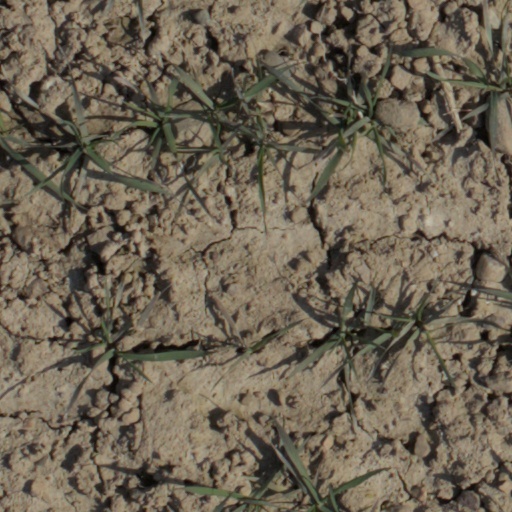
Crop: wheat